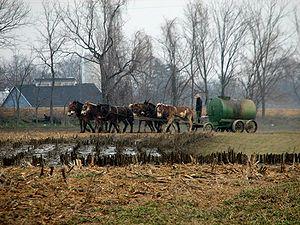
Les Amish sont une communauté religieuse anabaptiste d'origine suisse, fondée en 1693 à Sainte-Marie-aux-Mines par Jakob Amman. Ils sont connus pour une vie simple et austère, se tenant à l'écart du progrès et des influences du monde extérieur.